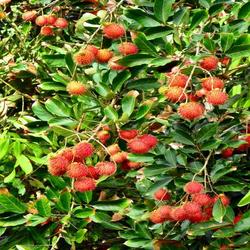
Label: Rambutan